Rastafari

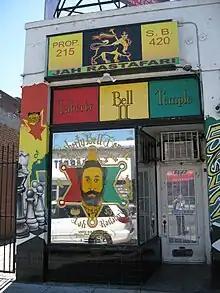
The Liberty Bell Temple in Los Angeles

Rastas refer to the totality of their religion's ideas and beliefs as "Rastalogy". Edmonds described Rastafari as having "a fairly cohesive worldview"; however, the scholar Ernest Cashmore thought that its beliefs were "fluid and open to interpretation". Within the movement, attempts to summarise Rastafari belief have never been accorded the status of a catechism or creed. Rastas place great emphasis on the idea that personal experience and intuitive understanding should be used to determine the truth or validity of a particular belief or practice. No Rasta, therefore, has the authority to declare which beliefs and practices are orthodox and which are heterodox. The conviction that Rastafari has no dogma "is so strong that it has itself become something of a dogma", according to the sociologist of religion Peter B. Clarke.